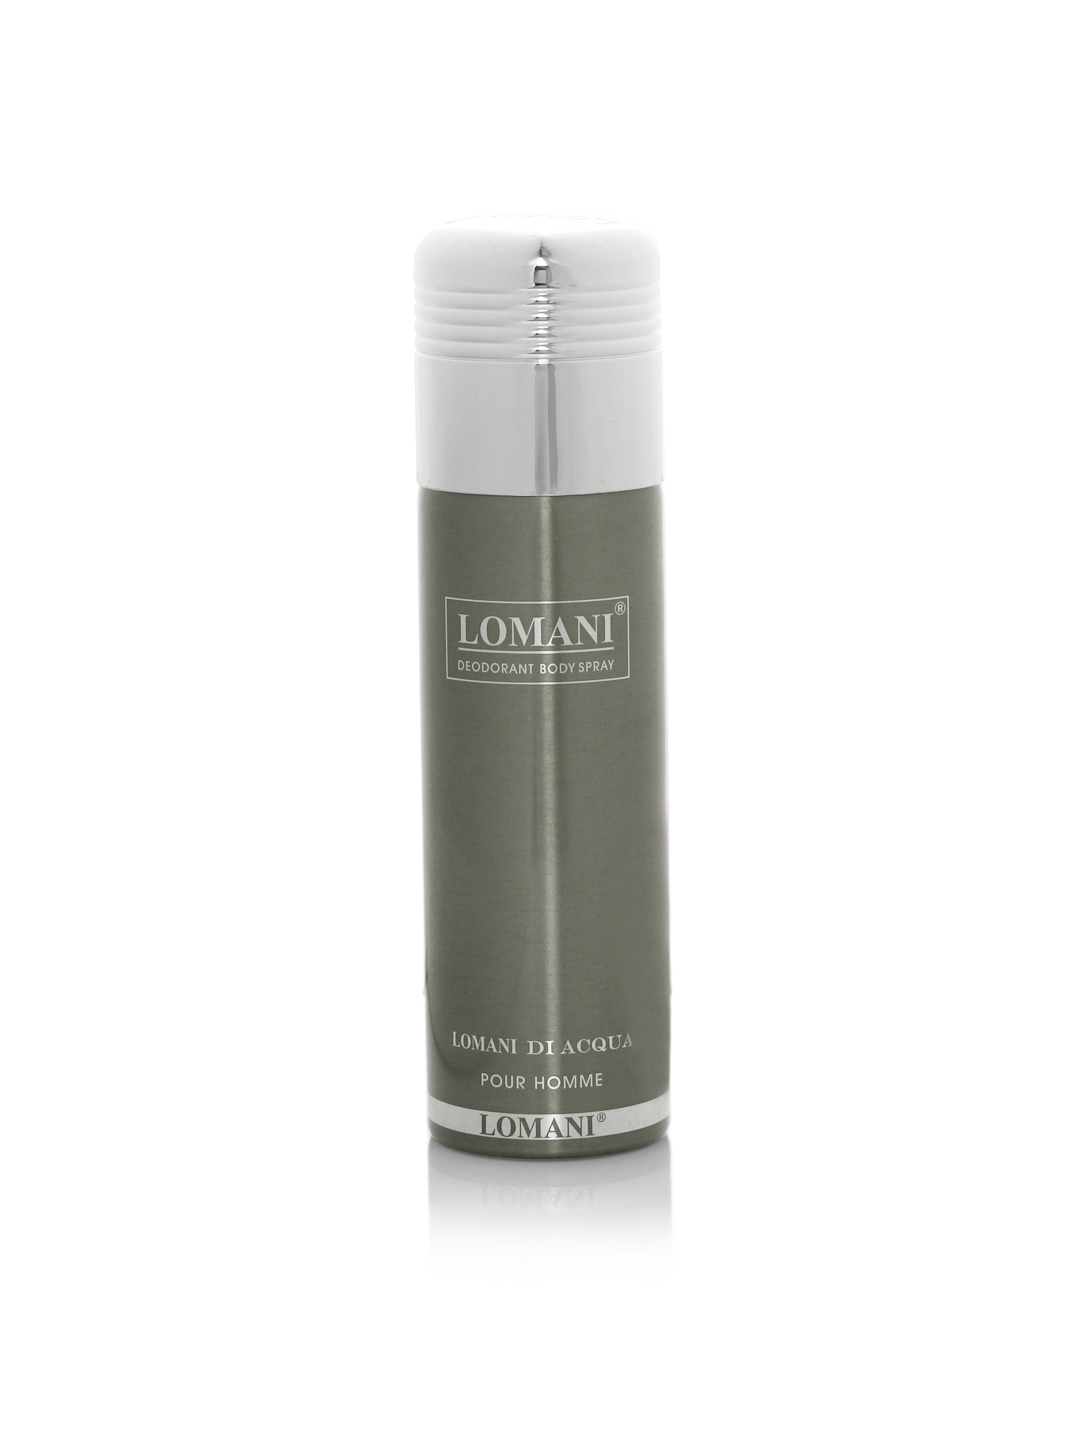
Lomani Men Deo
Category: Personal Care / Fragrance / Deodorant
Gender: Men
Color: Grey
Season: Spring 2017
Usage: Casual